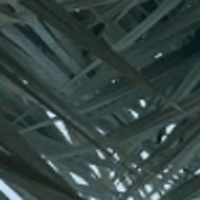
Label: Healthy sample